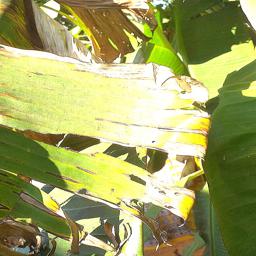
Label: MALBHOG LEAF